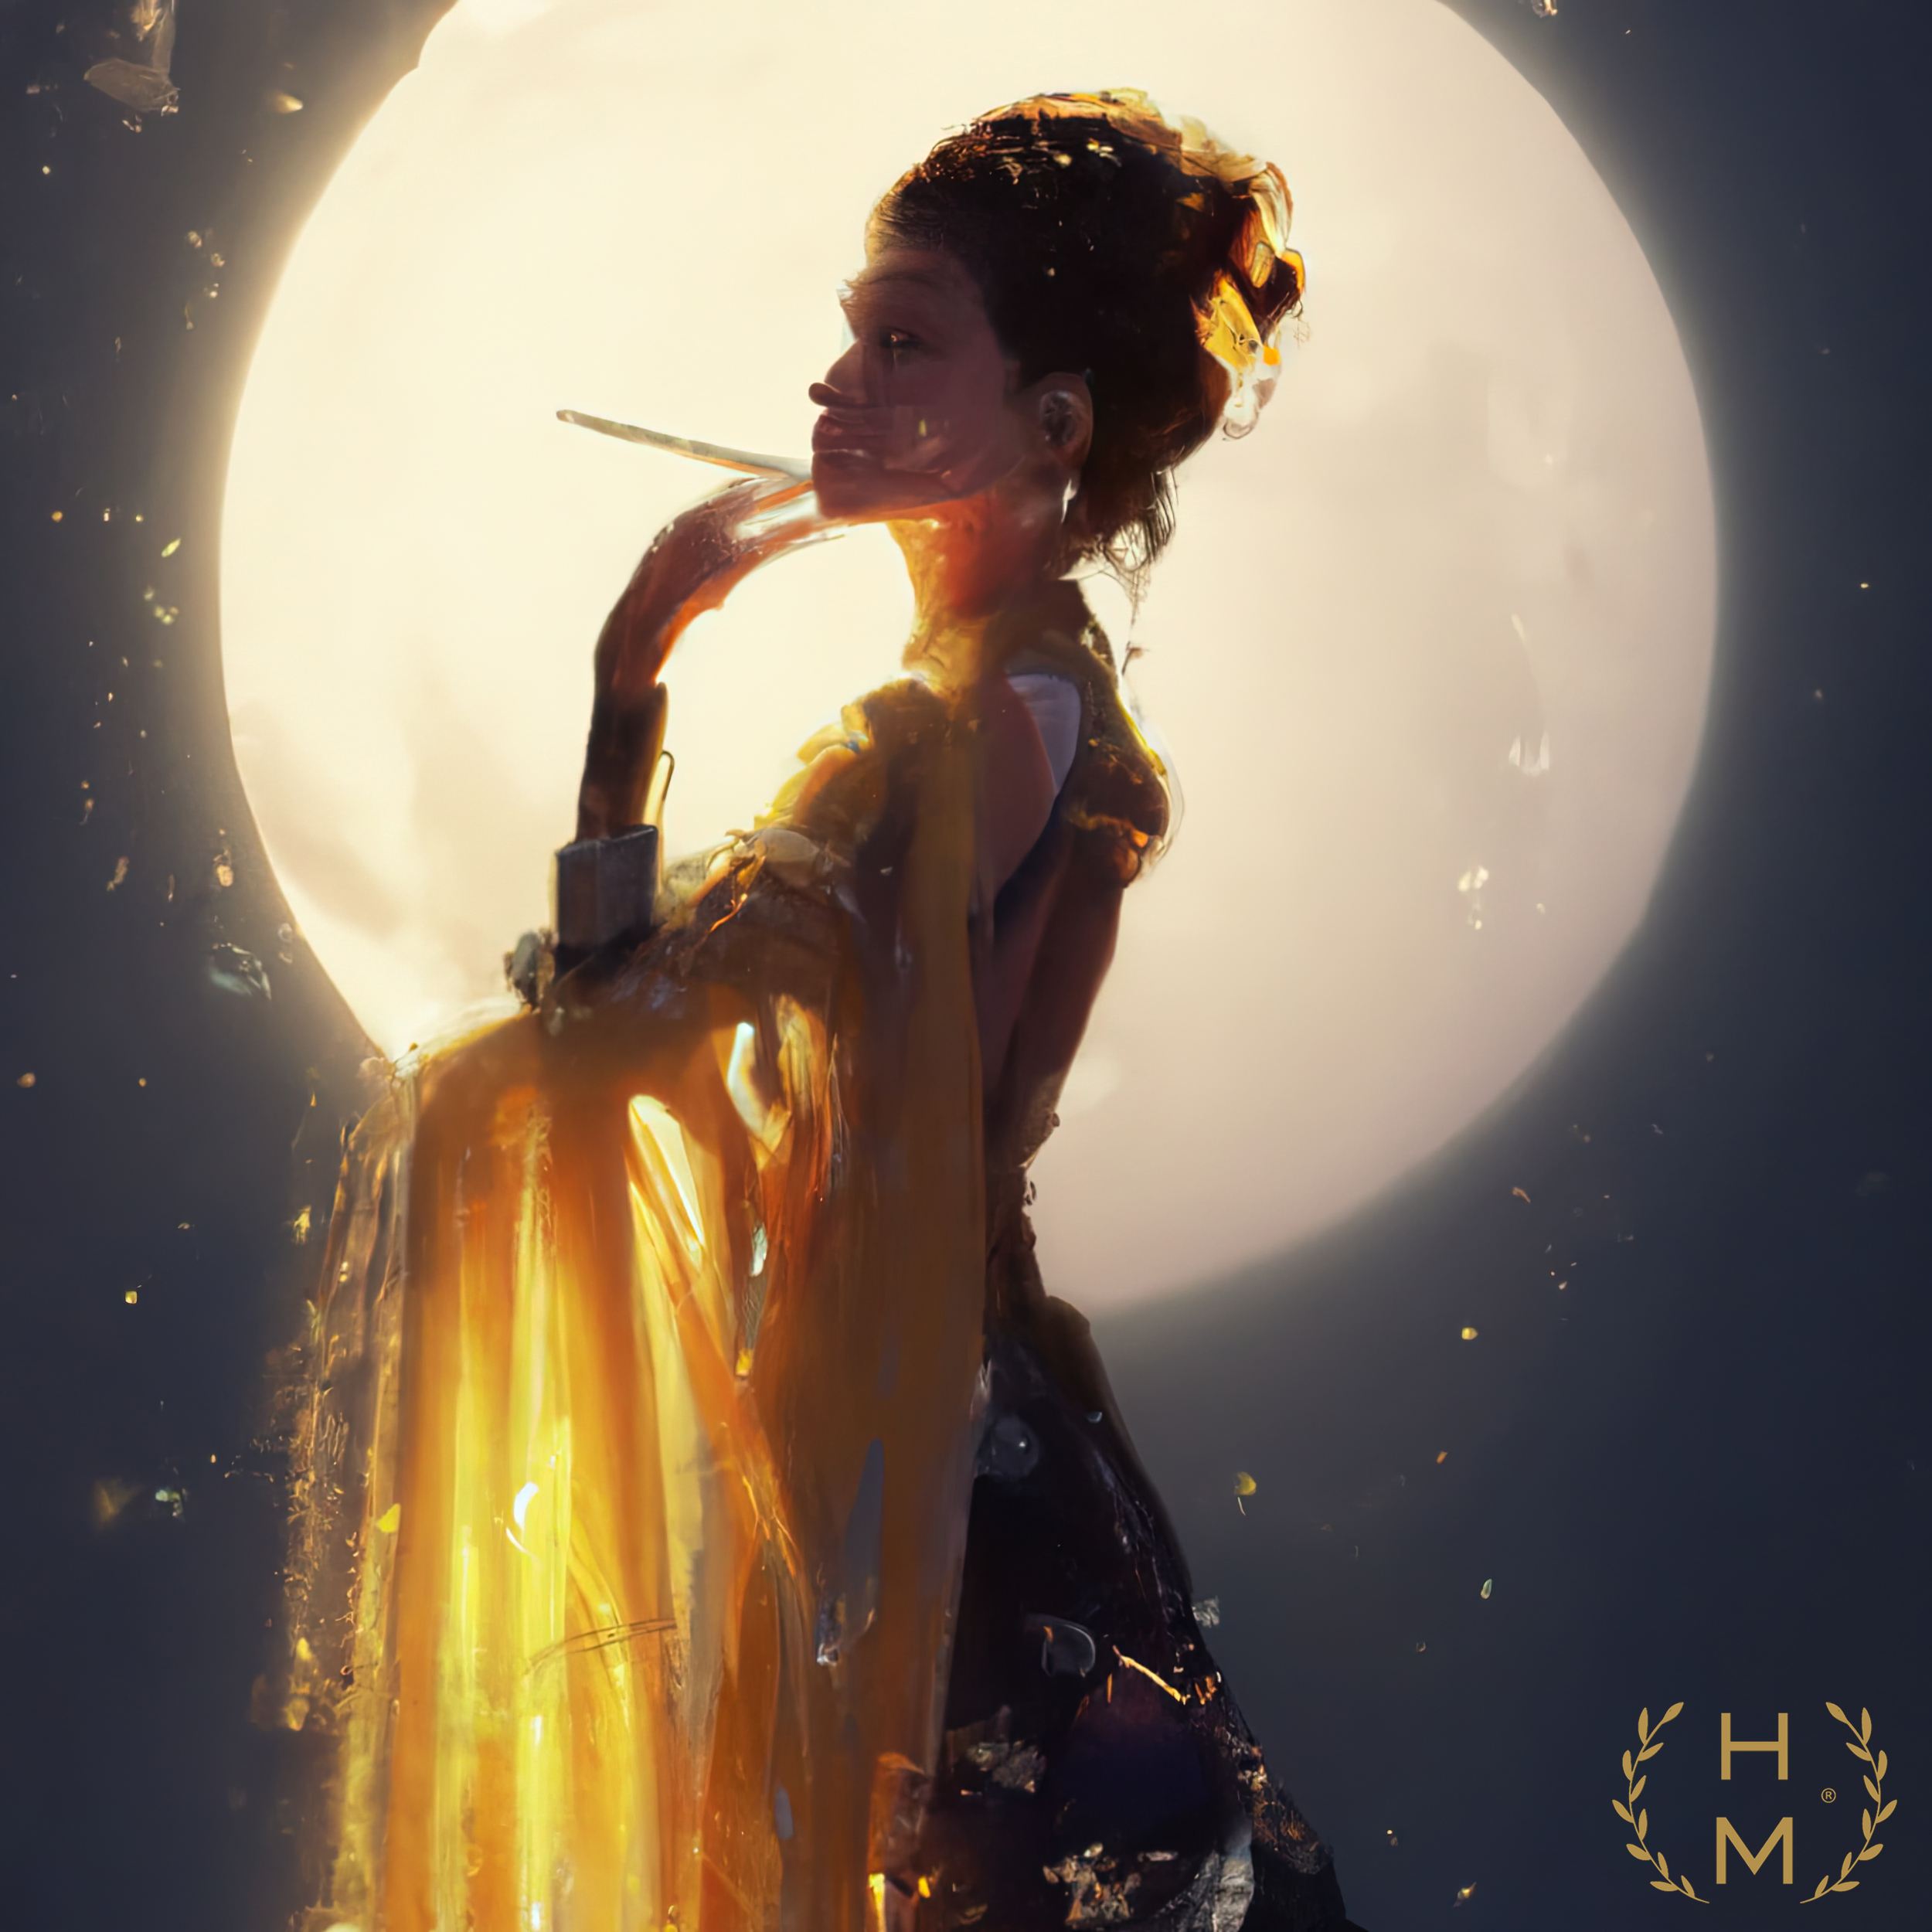
hel mort, hel, mort, helmort, art, contemporary art, contemporaryart, painting, paintings, woman, women, girl, girls, beautiful, style, fashion, digital, abstract, NFT, NFTs, mixed media, oil, oils, mixedmedia, artwork, art gallery, art brand, artbrand, artgallery, abstract painting, acrylic painting, paint, watercolor, art collector, portrait, canvas print, abstract canvas print, colorful canvas print, van gogh, great, cheap, interesting, amazing, ready to hang, impressionism, microphone, flash photography, entertainment, performing arts, cg artwork, People in nature, event, fashion design, music, music artist, performance art, astronomical object, lens flare, formal wear, backlighting, singer, darkness, hat, artist, moon, performance, audio equipment, circle, headpiece, singing, song, pop music, concert, fashion model, public event, costume design, graphics, universe, jewellery, night